Flag of Maastricht

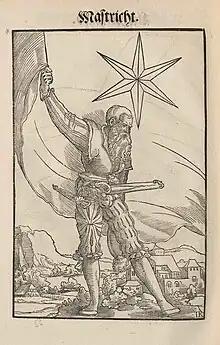
1545 depiction of the flag of the city ("gules, a six-pointed mullet, argent")

The flag of Maastricht (or ) is the official flag of Maastricht, the capital city of the province of Limburg, Netherlands. The flag is based on the corresponding municipal coat of arms. It constitutes a red vertical surface with a five-pointed star on its left side (a star that is common among many flags, e.g., the flag of Chile). This star dates from the 13th century and was probably used as a distinctive sign on merchandise back then. It had been a historical flag, with its first image of appearance (with a six-pointed star) dating from 1549, of the municipality but was replaced in 1938 with a flag similar in design to the Polish flag. To avoid confusion, the old flag was reinstated in 1994.